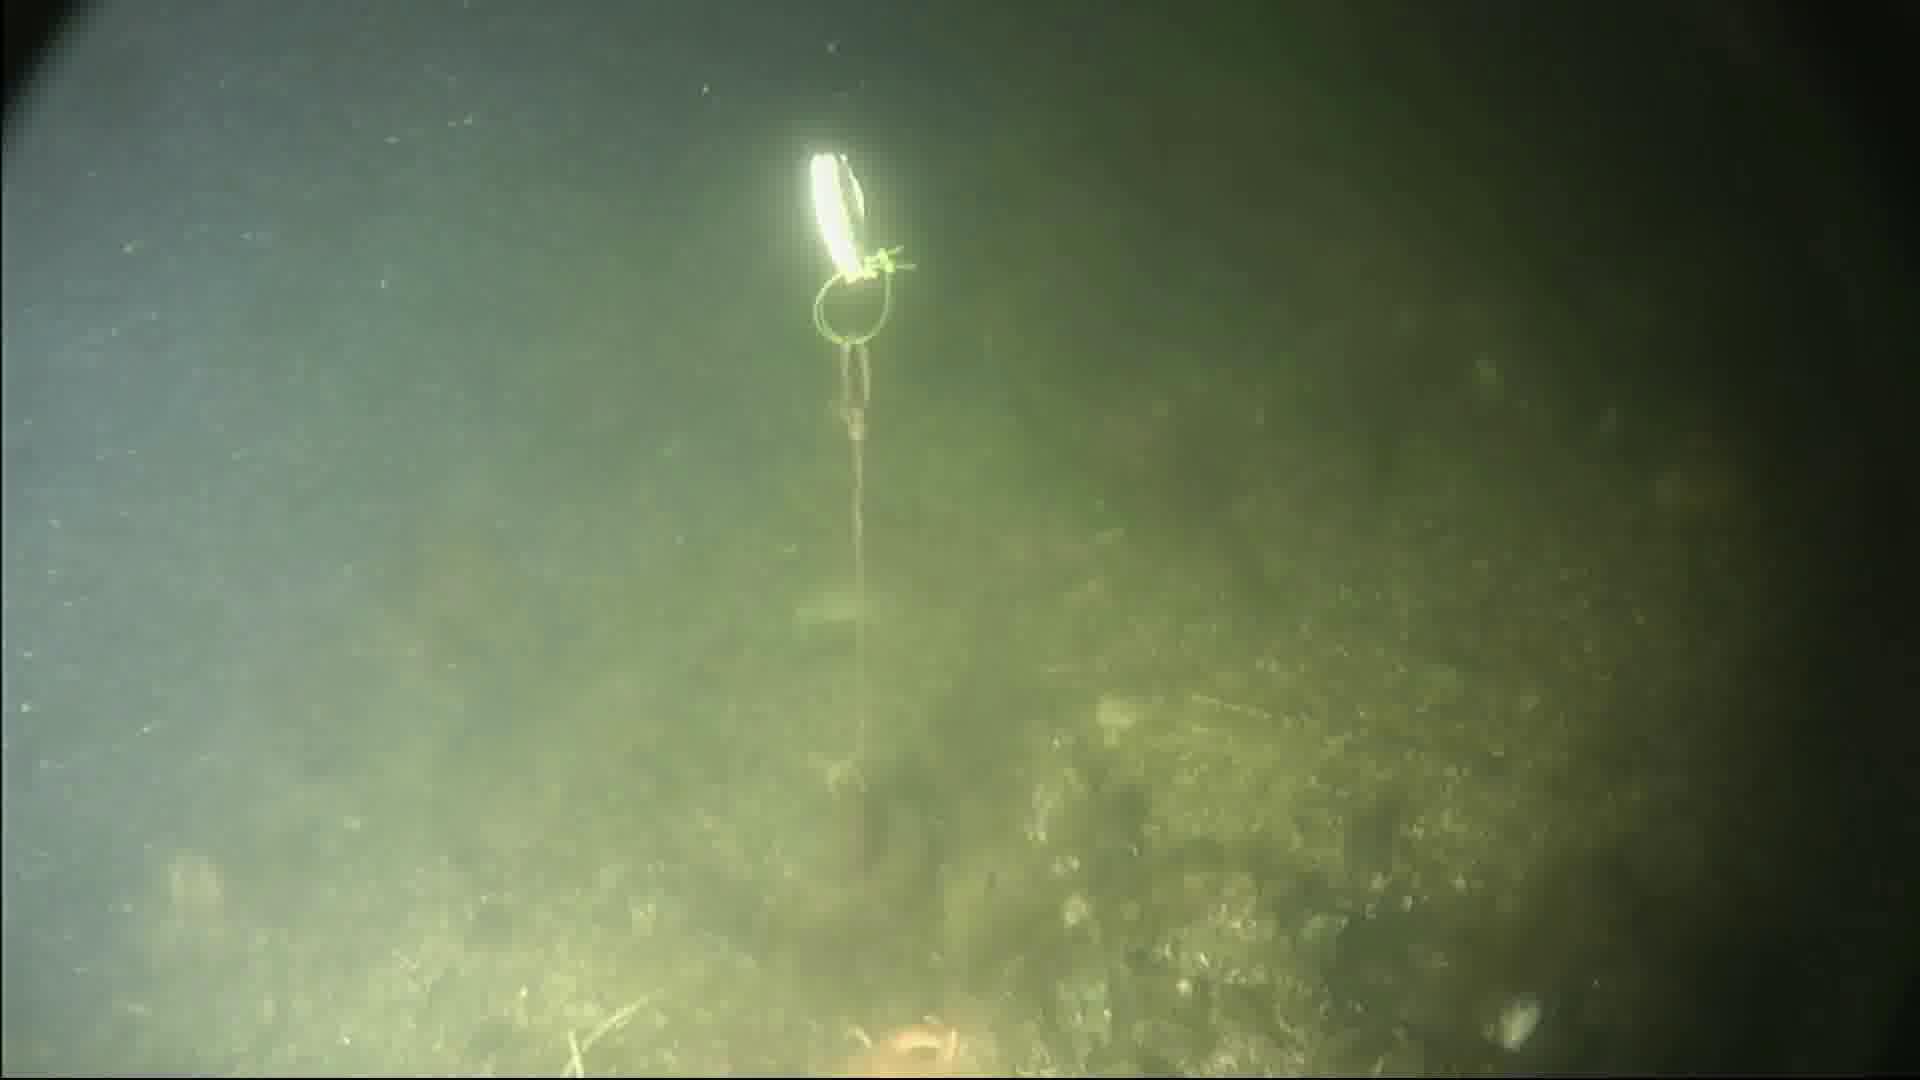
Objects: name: starfish
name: crab